Nagato, Nagano

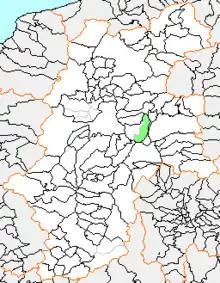
Map of Nagato, Nagano

As of 2003, the town had an estimated population of 5,138 and a density of 53.44 persons per km. The total area was 96.14 km.